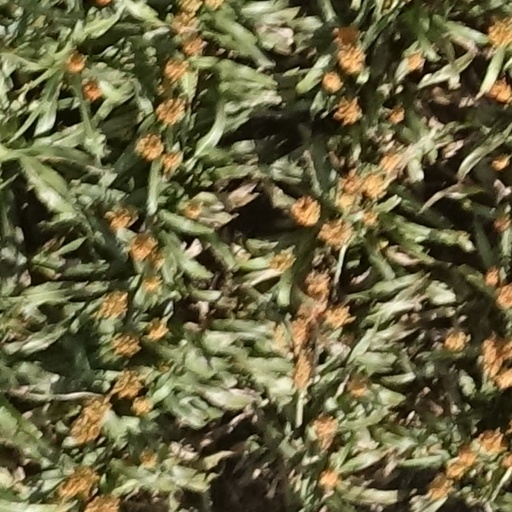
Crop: sorghum